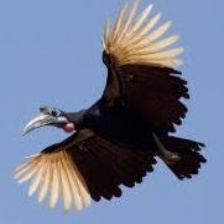
Species: ABYSSINIAN GROUND HORNBILL
Scientific name: BUCORVUS ABYSSINICUS
ImageNet parent category: hornbill